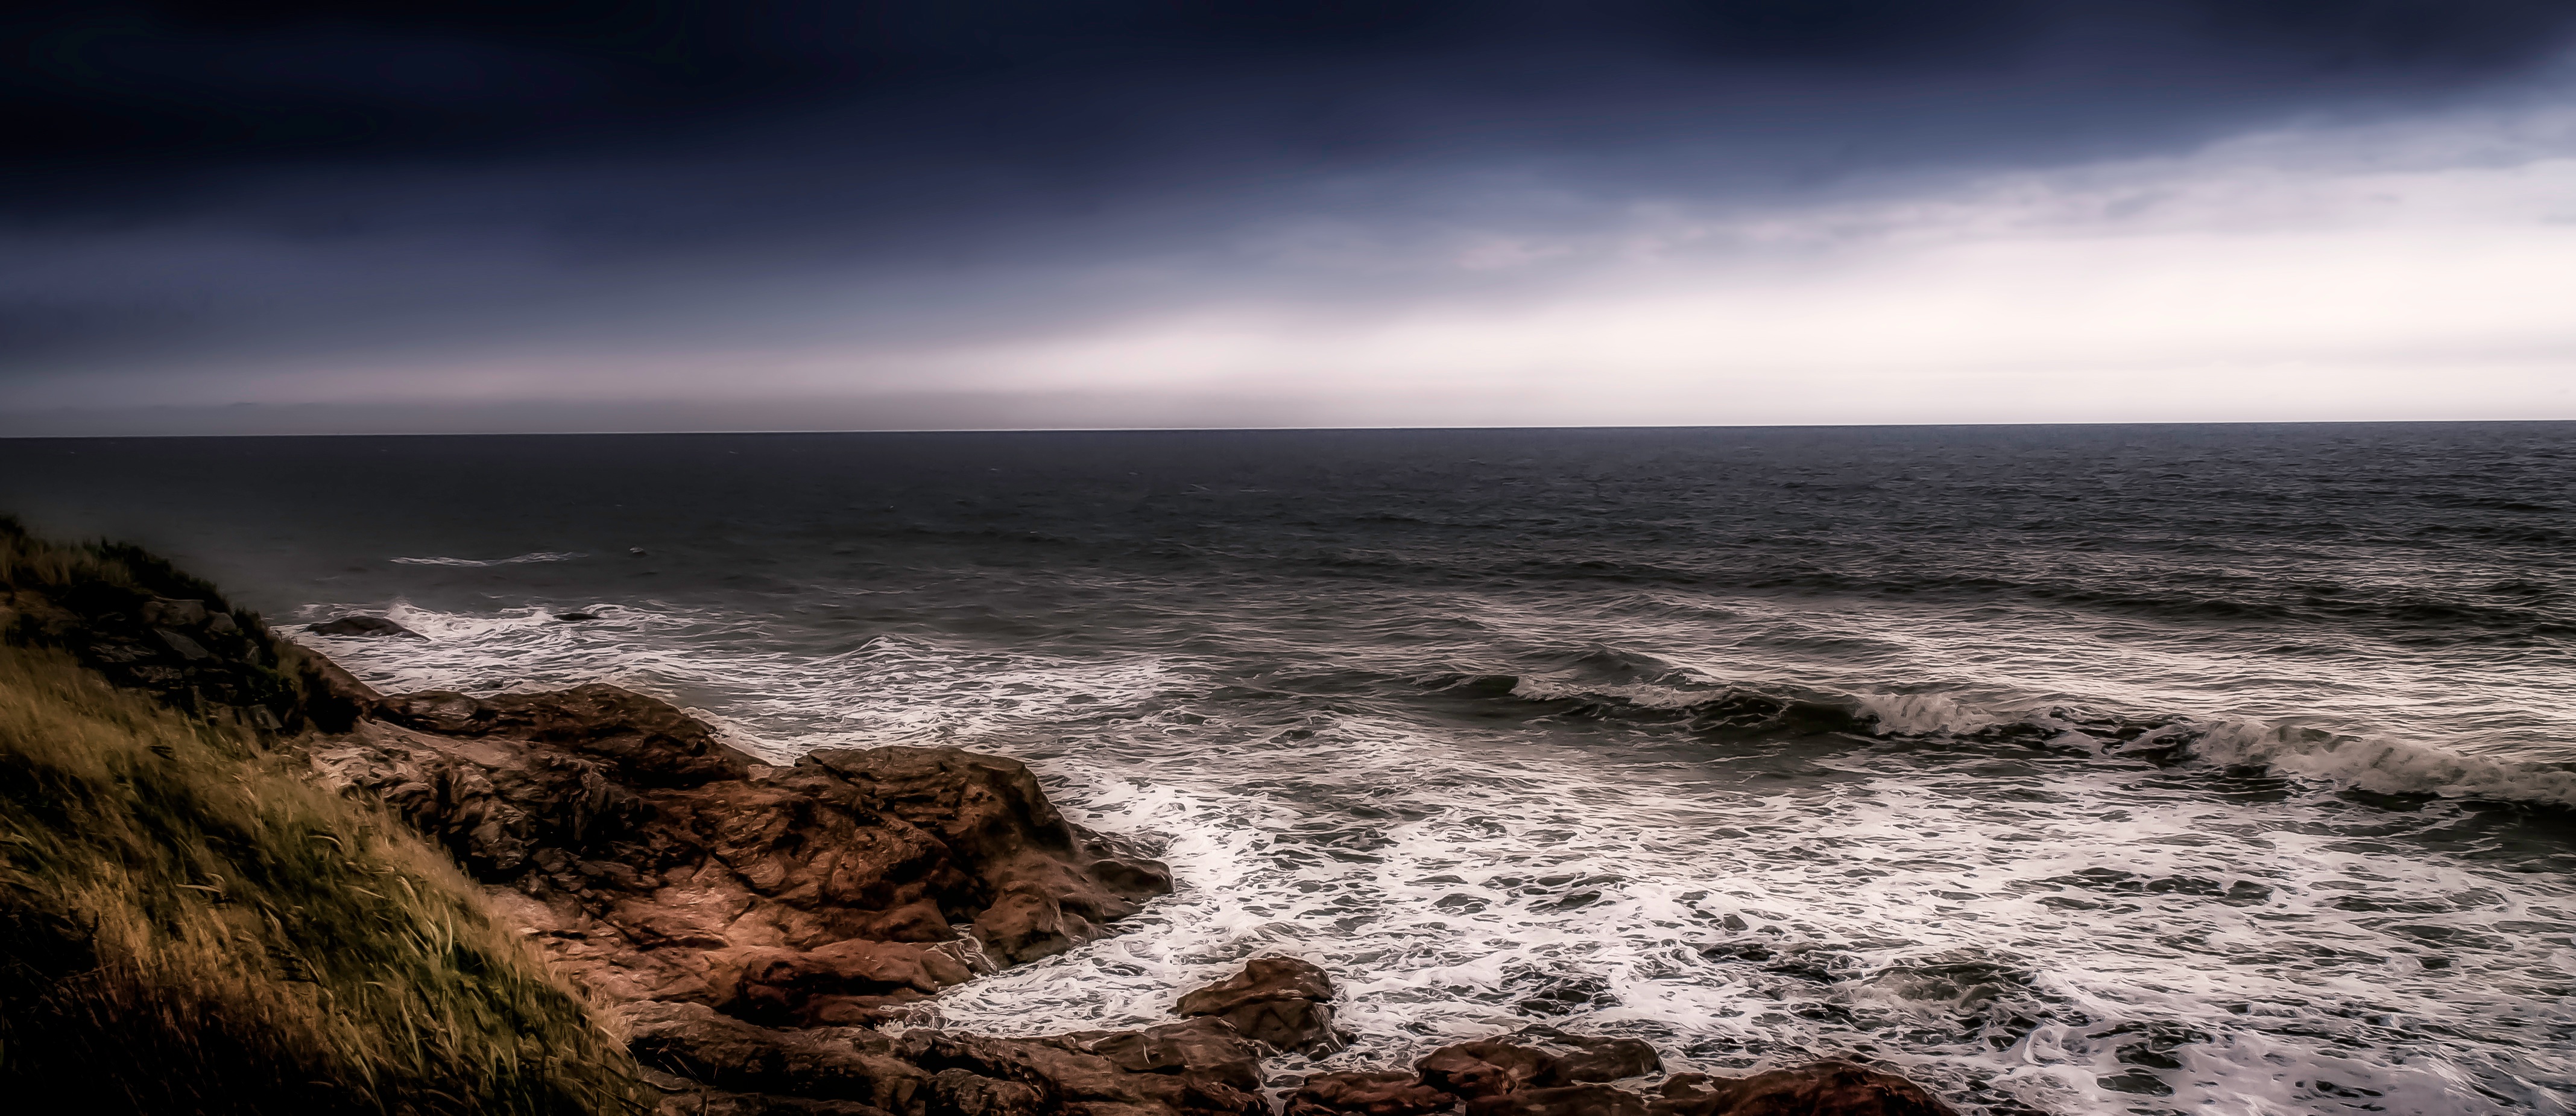
beach, sea, coast, water, nature, sand, rock, ocean, horizon, cloud, sky, sunlight, morning, shore, wave, wind, dawn, cliff, dusk, weather, bay, terrain, material, body of water, cape, meteorological phenomenon, atmospheric phenomenon, wind wave